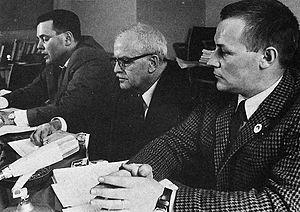
Le Parti communiste de Suède était une formation politique suédoise, fondée en 1967 en Suède, sous le nom d'Union communiste marxiste-léniniste, par des membres dissidents du Parti de gauche – Les communistes. Il s'agit d'un parti prochinois et antisoviétique, créé dans le contexte de la rupture sino-soviétique. Il subsiste jusque dans les années 1990, mais est alors moribond.